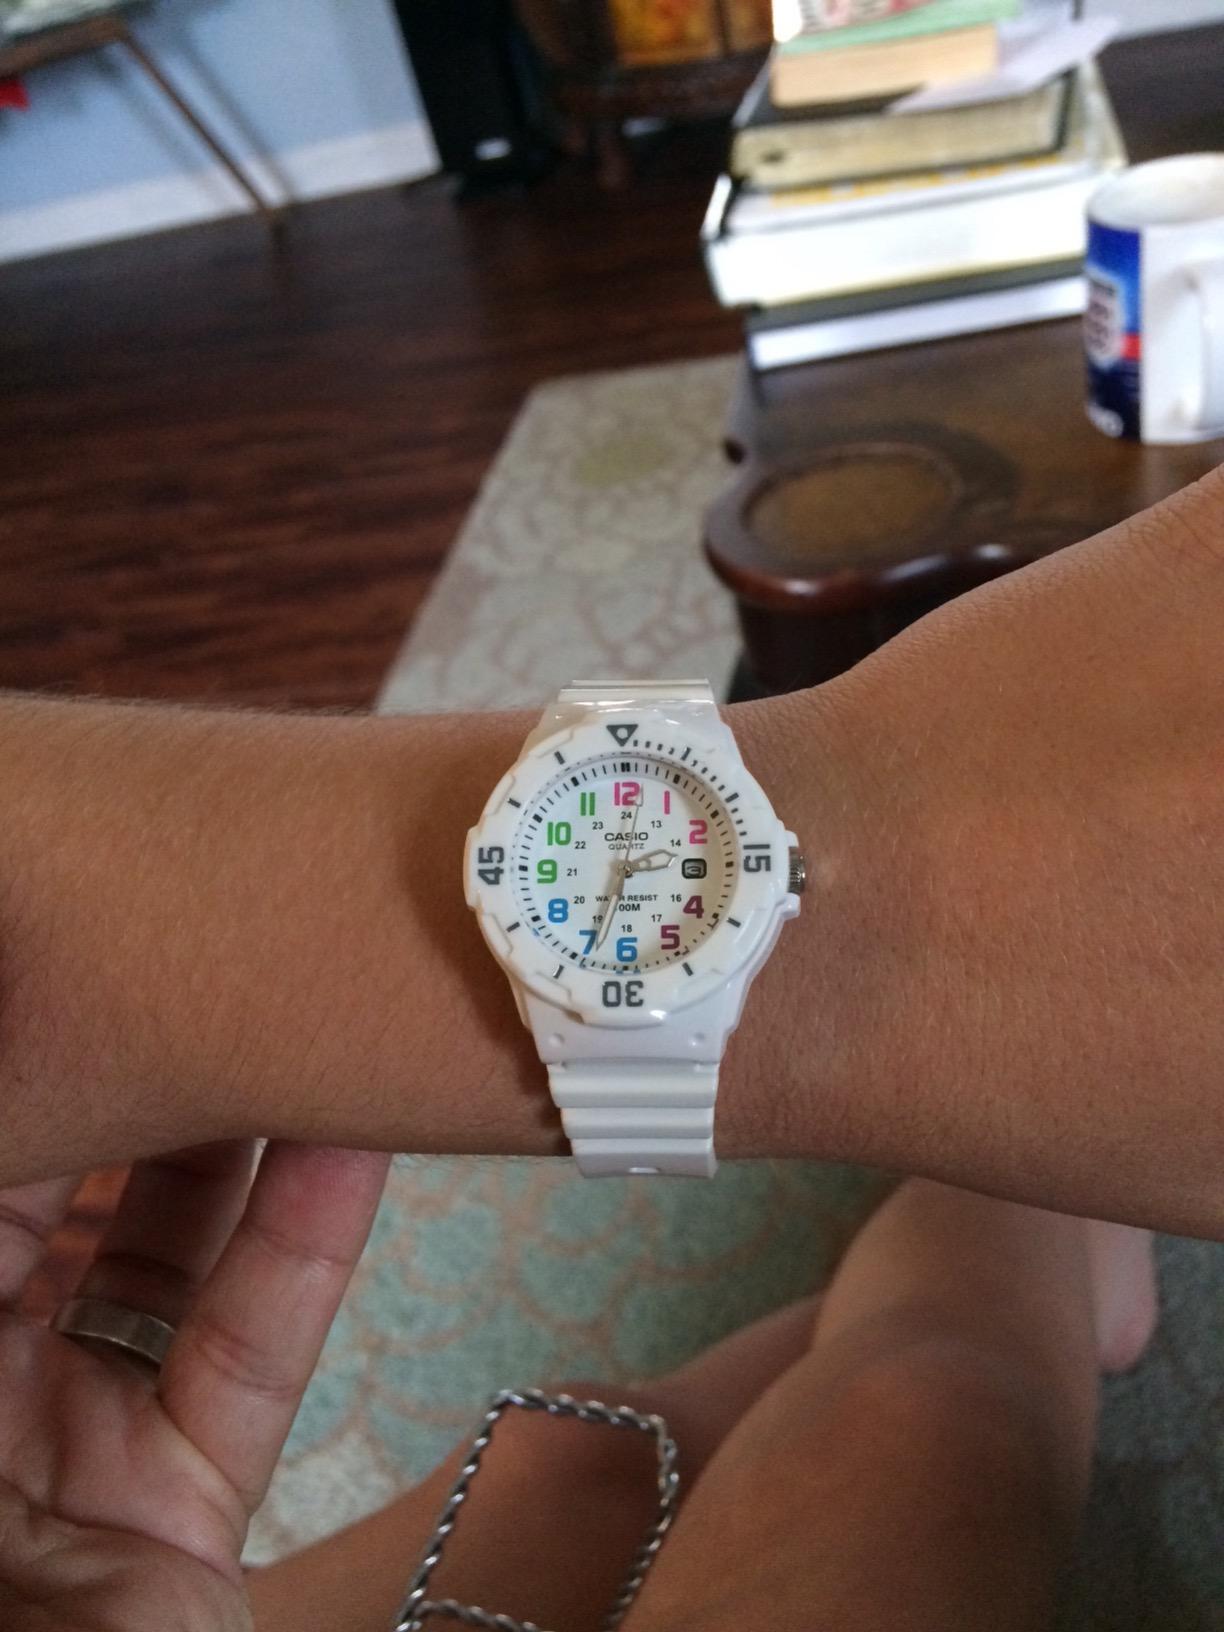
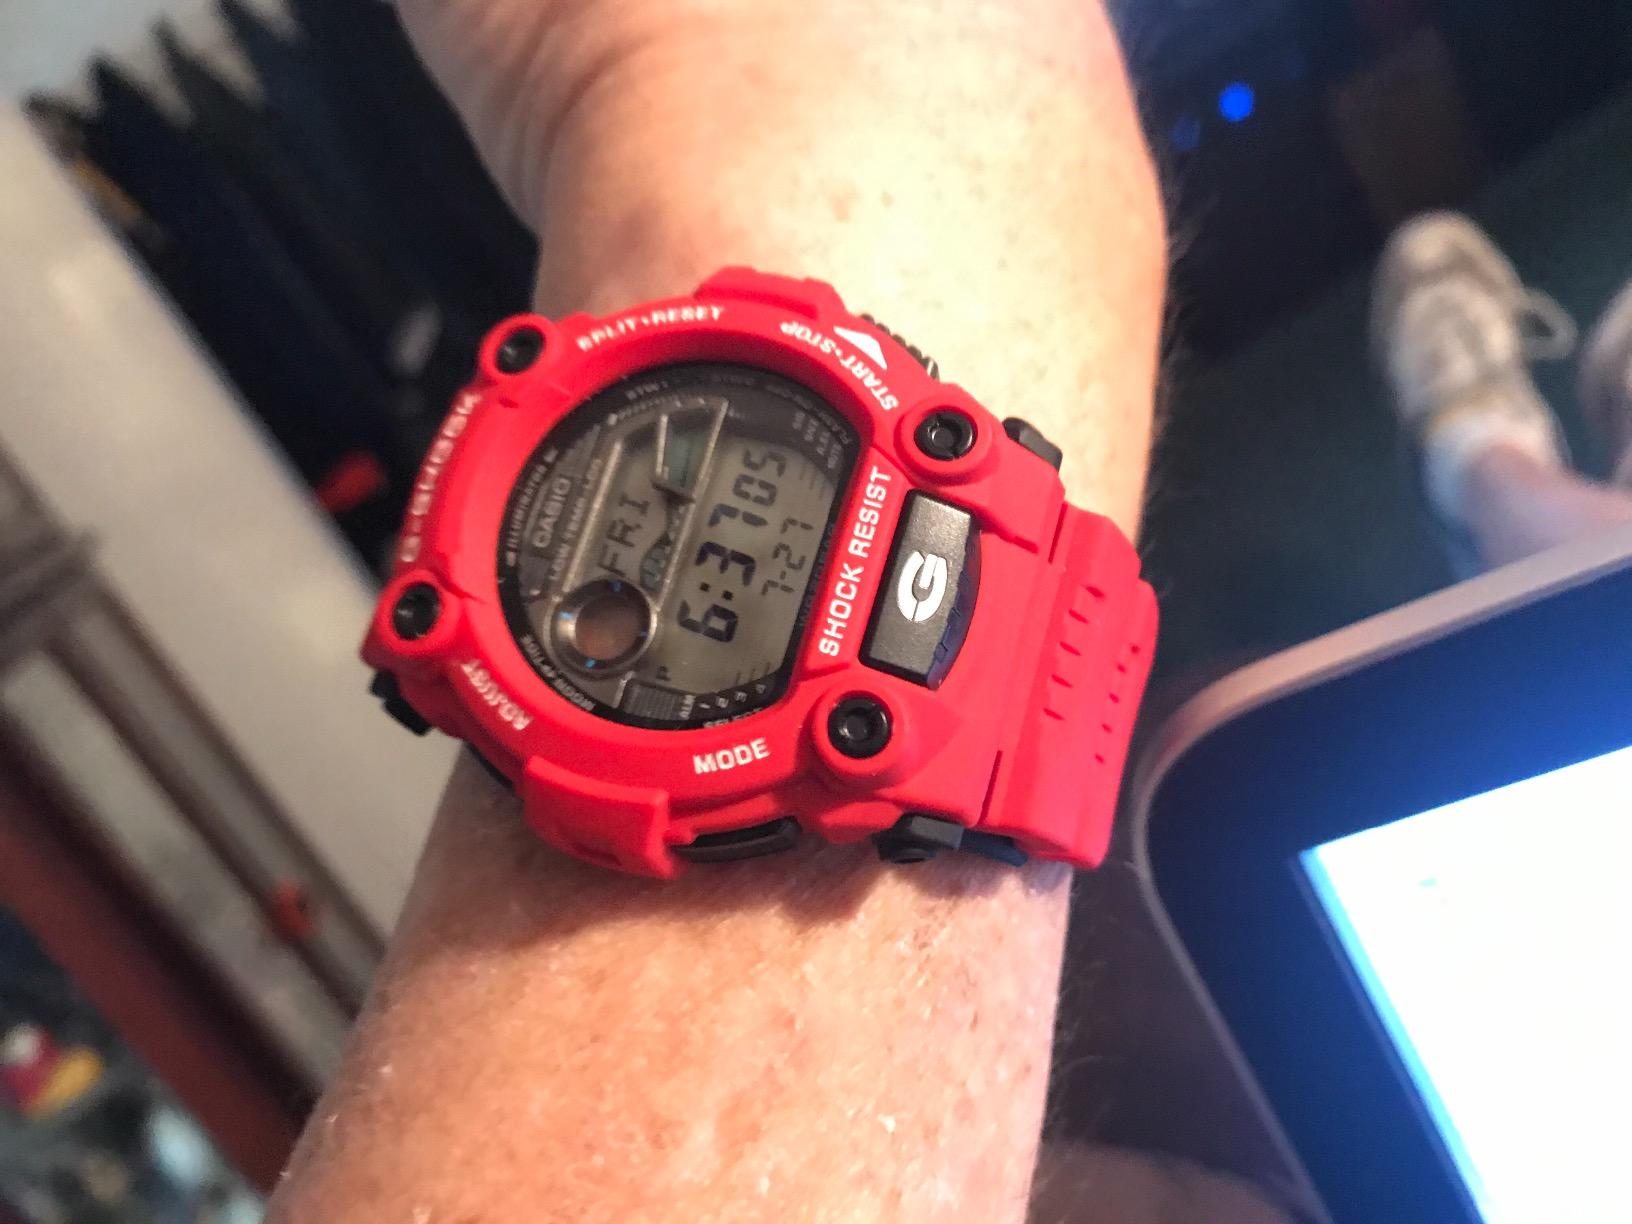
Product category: accessories_watch
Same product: no